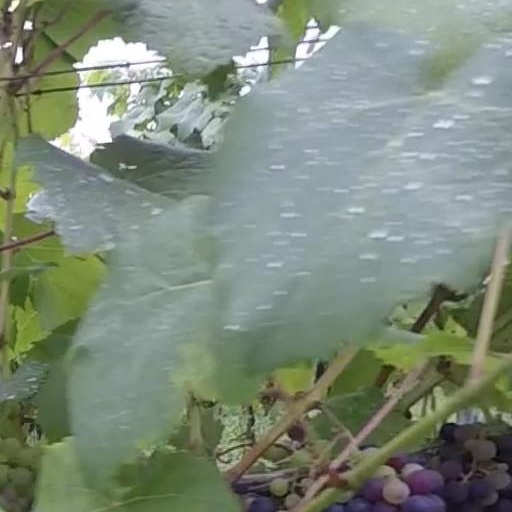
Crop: grape